Umamichi Station

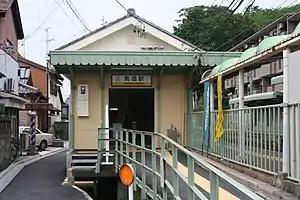
Umamichi Station

is a passenger railway station located in the city of Kuwana, Mie Prefecture, Japan, operated by the private railway operator Sangi Railway.